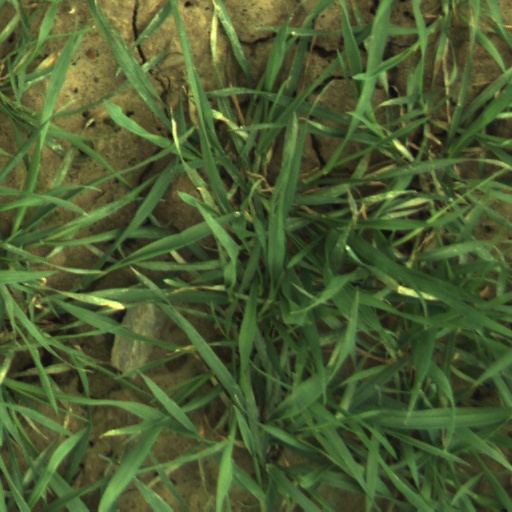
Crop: wheat